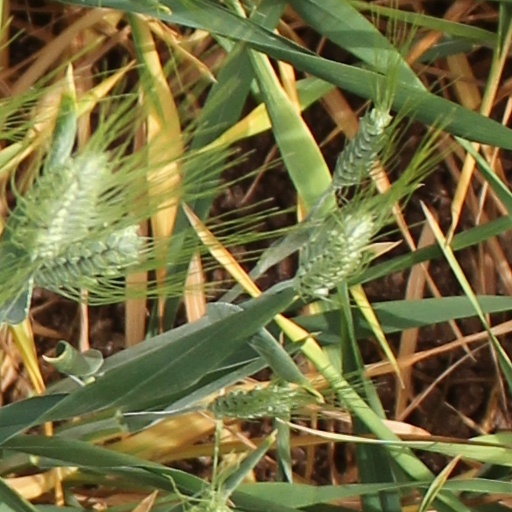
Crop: wheat